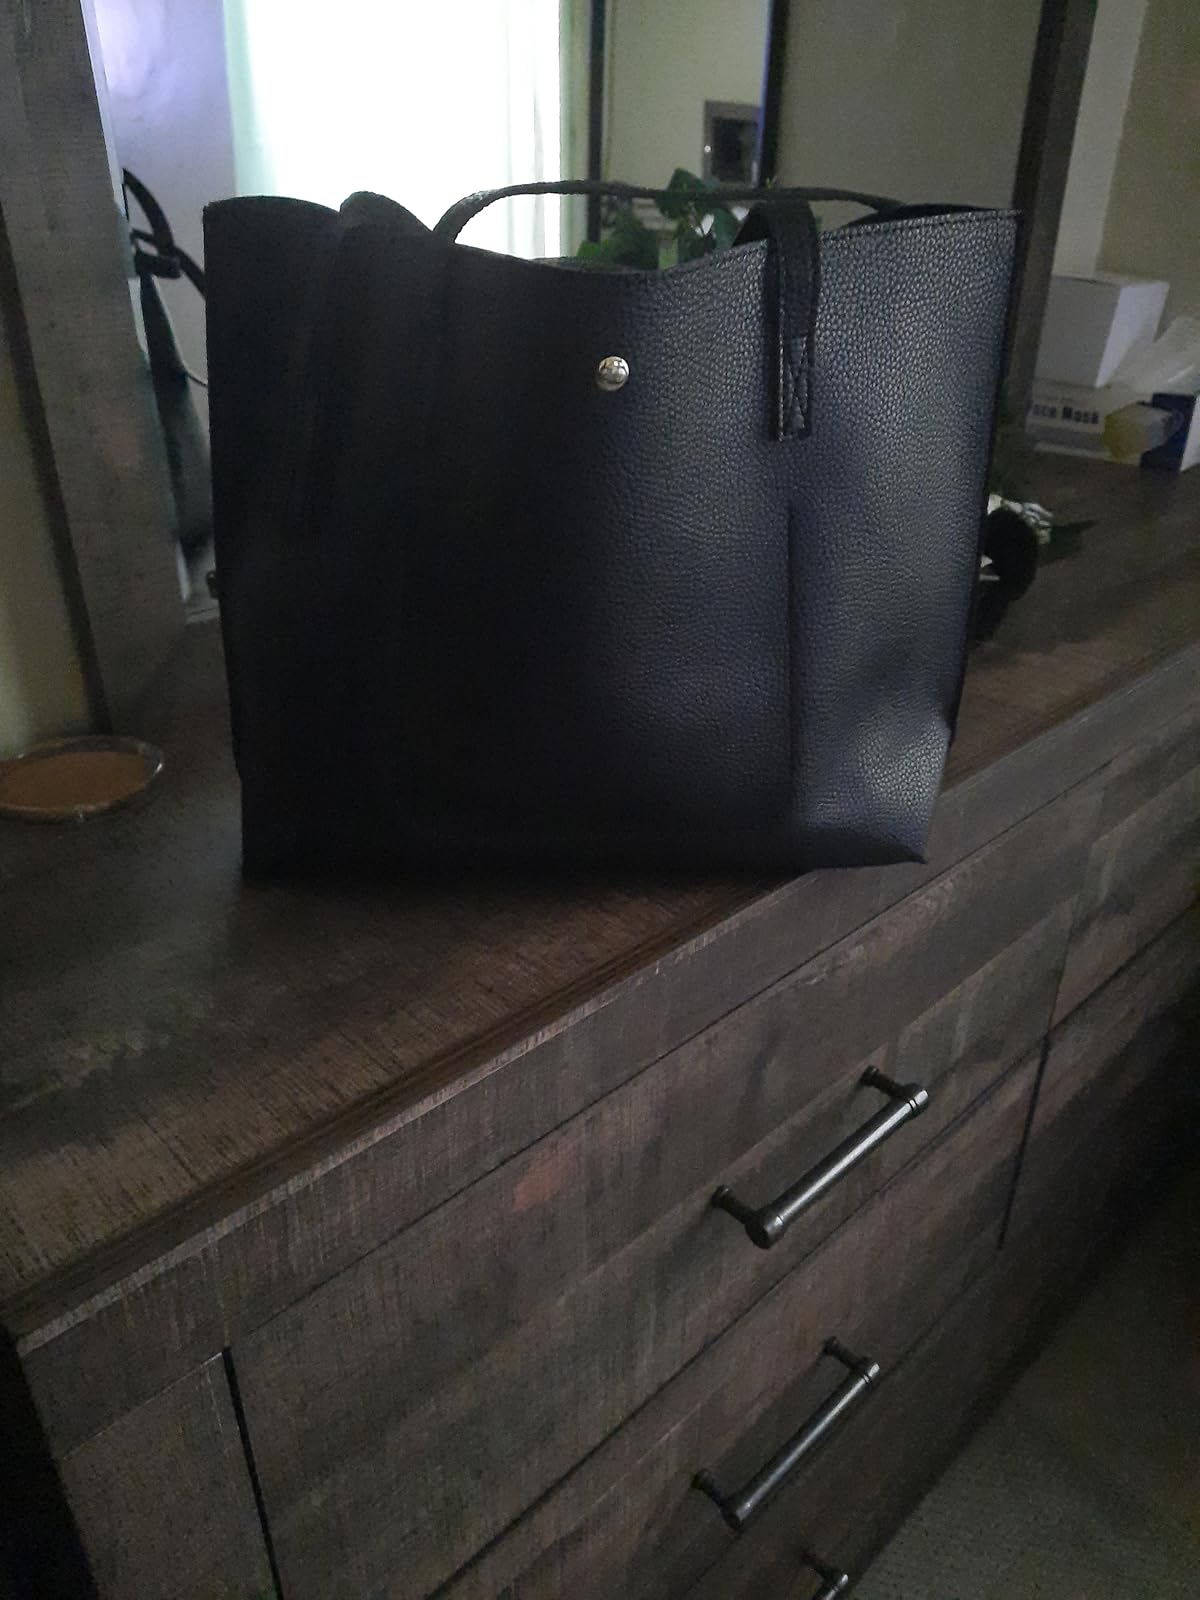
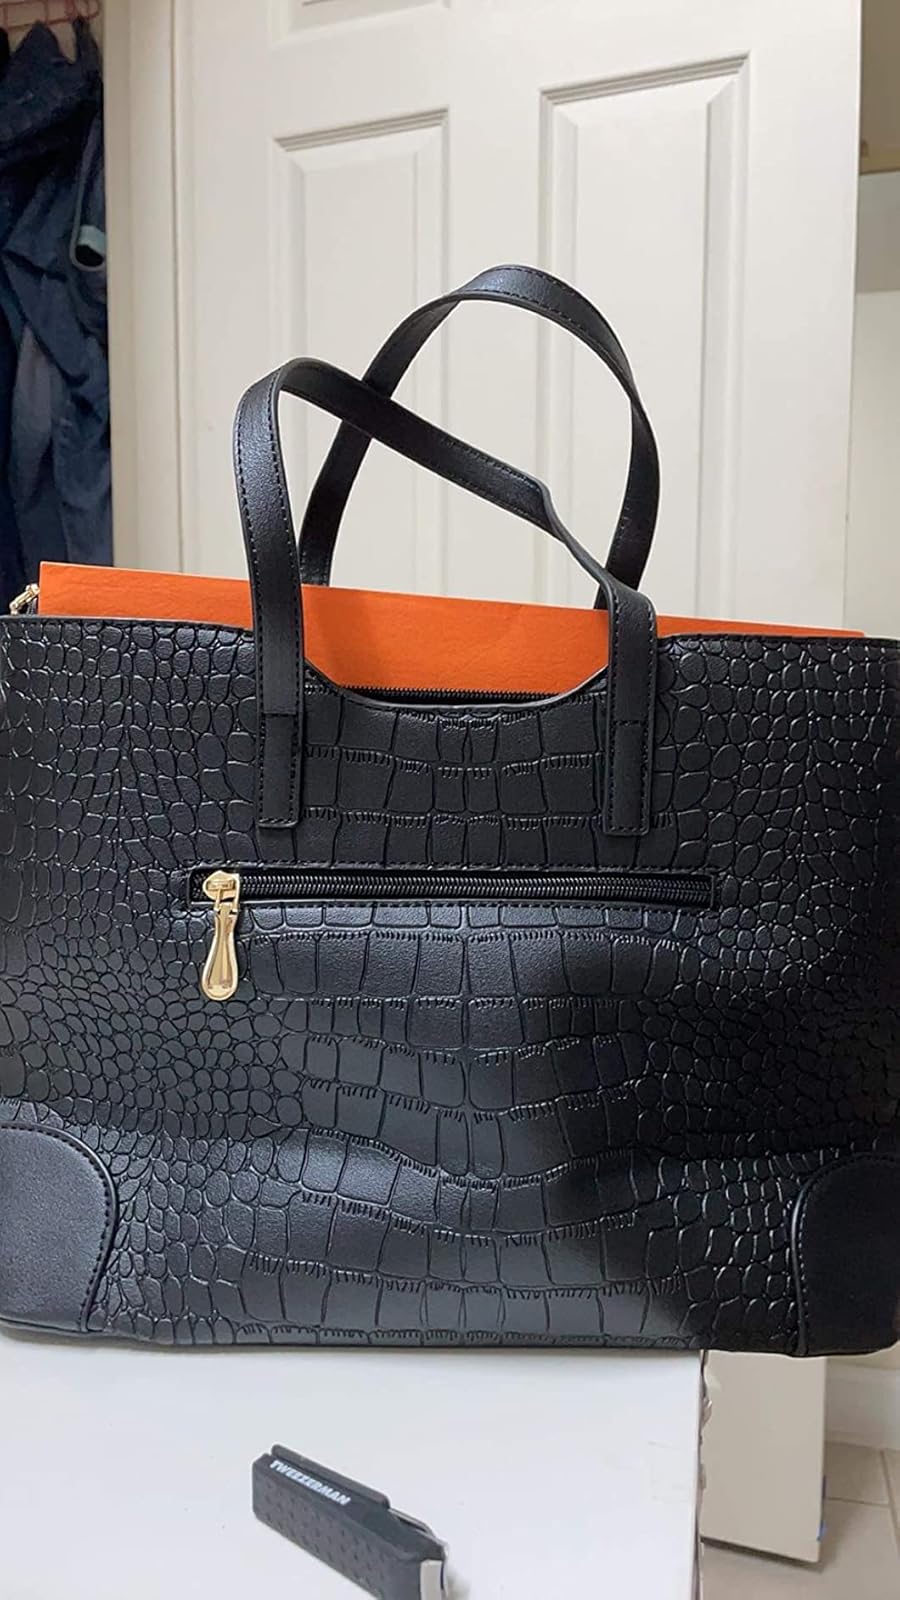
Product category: accessories_handbag
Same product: no